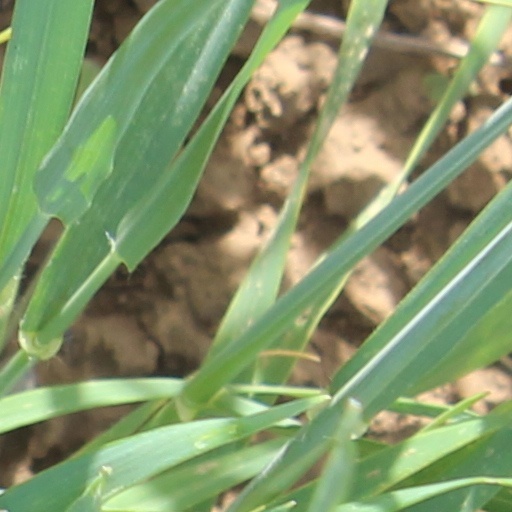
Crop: wheat